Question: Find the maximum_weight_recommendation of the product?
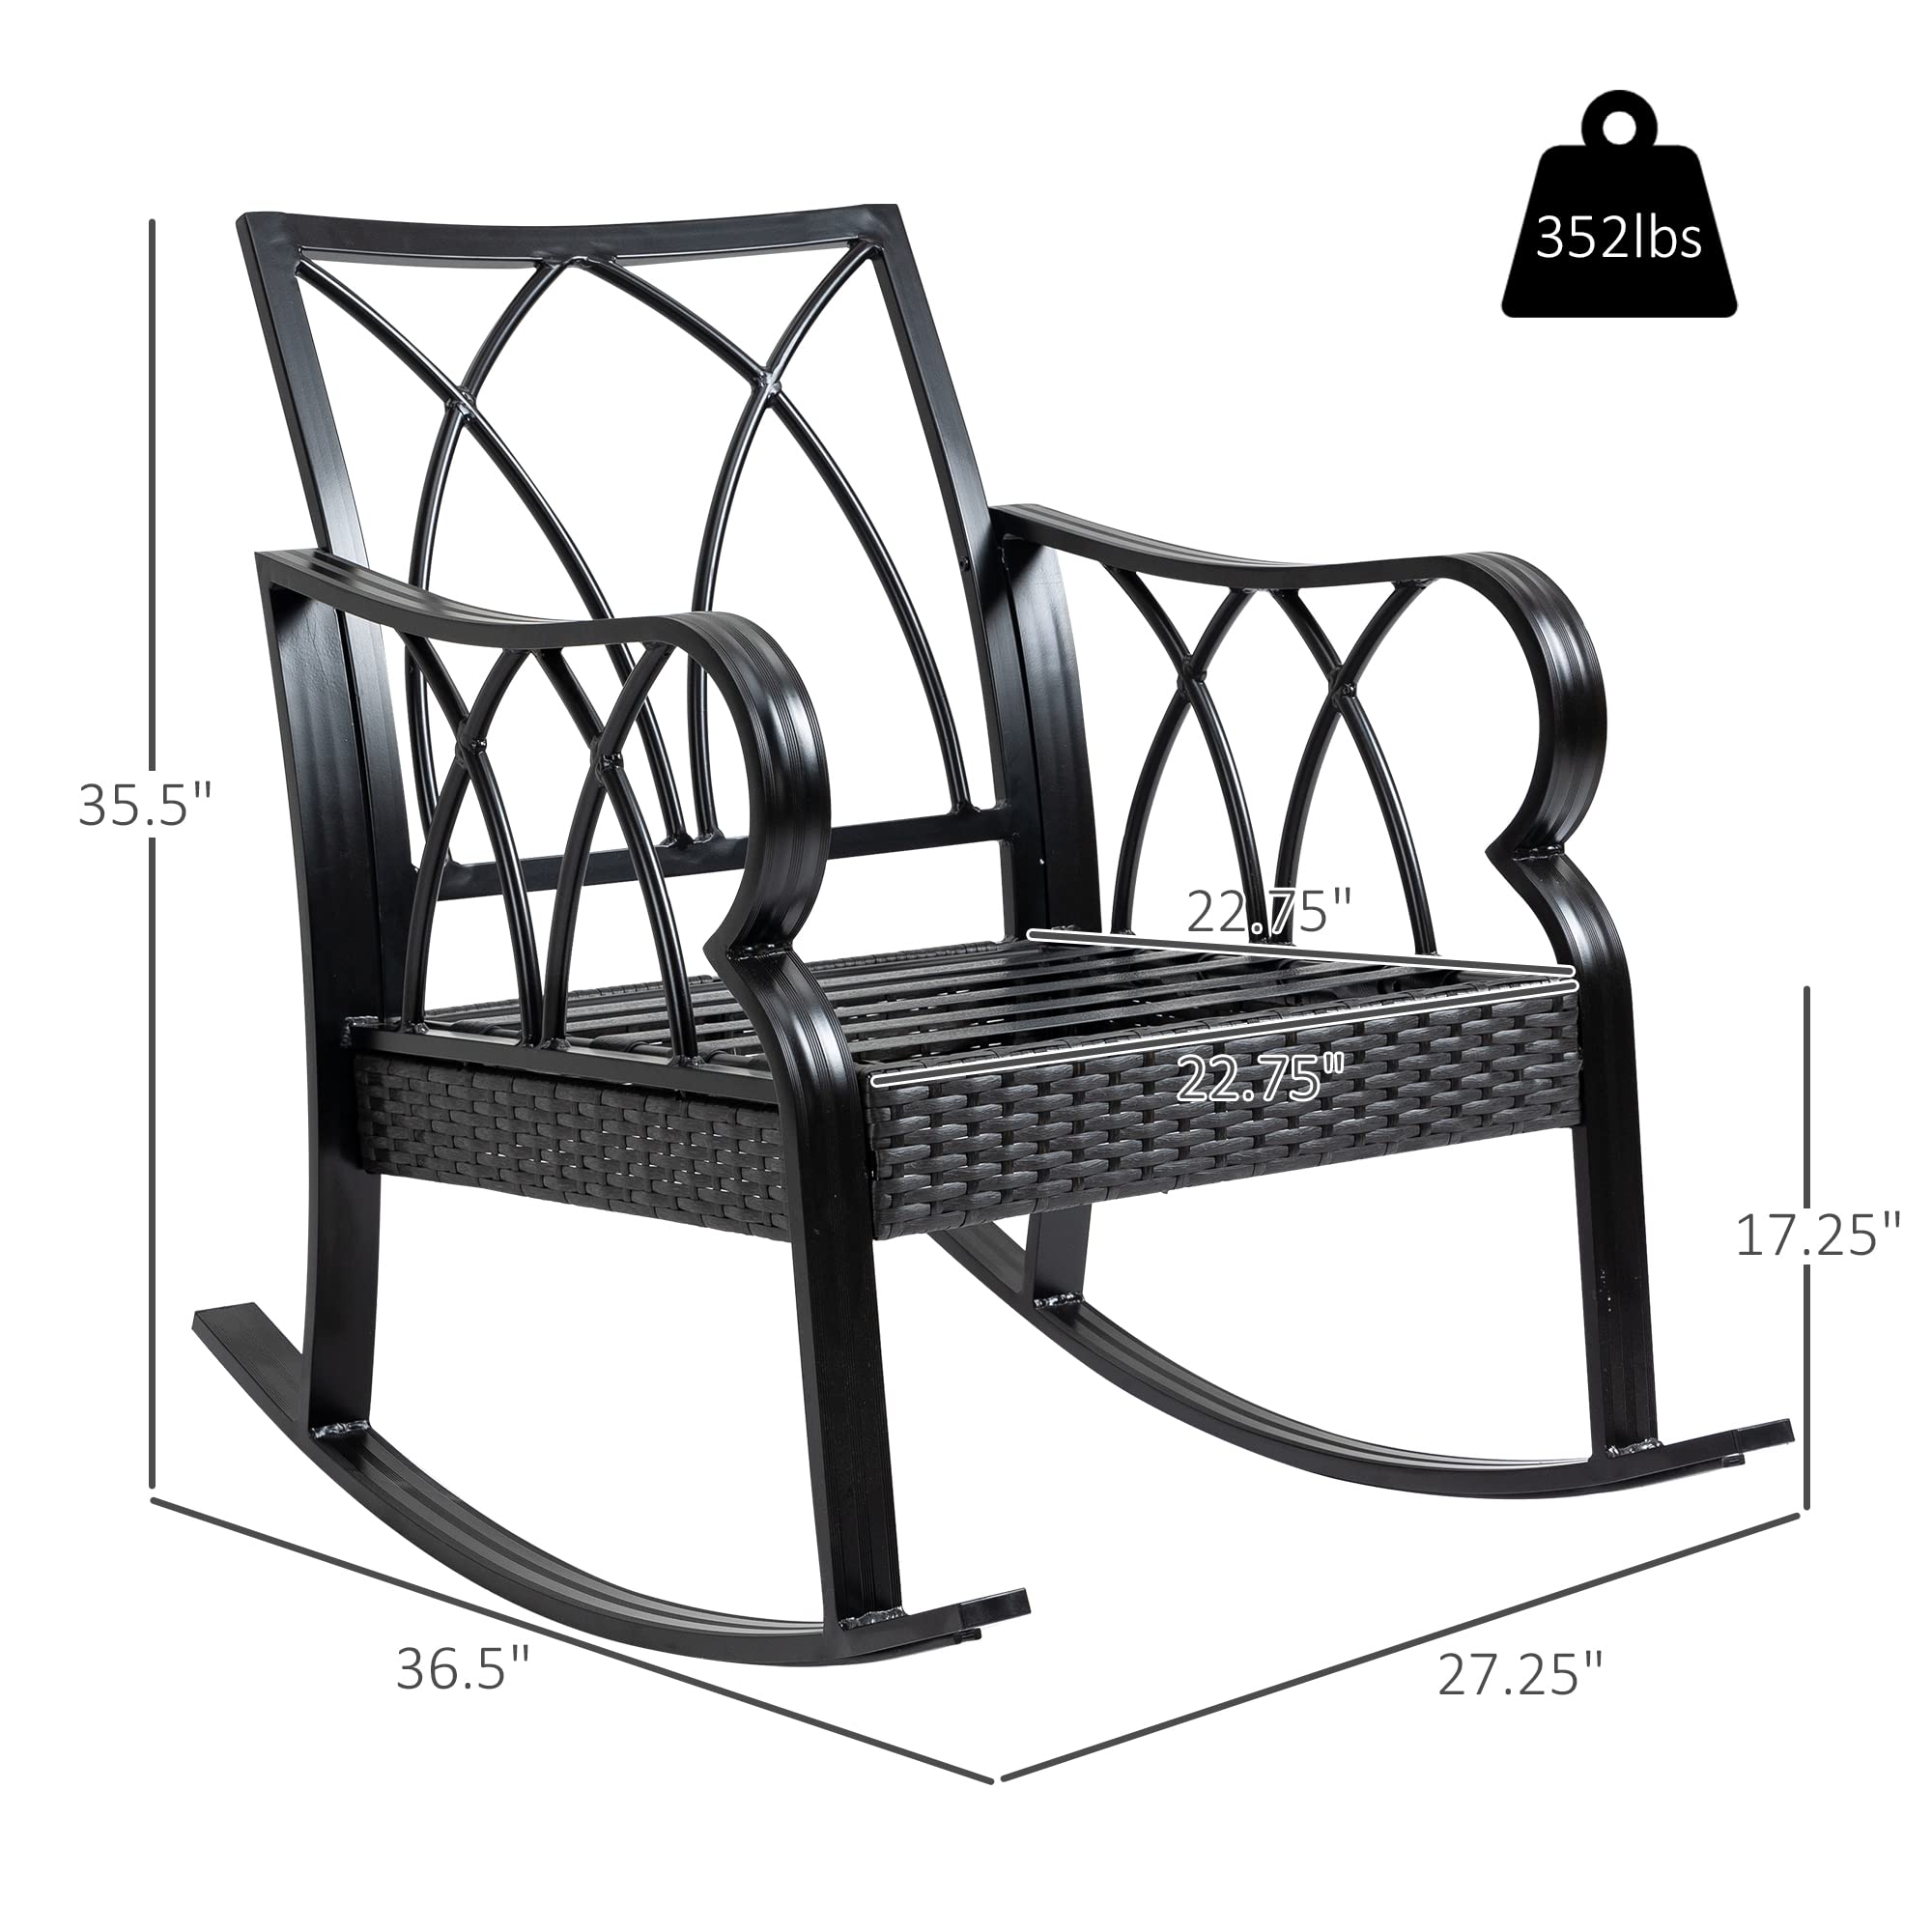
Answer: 352 pound